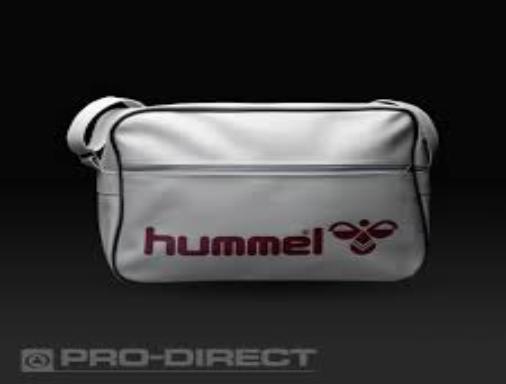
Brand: Hummel-2
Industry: Clothes